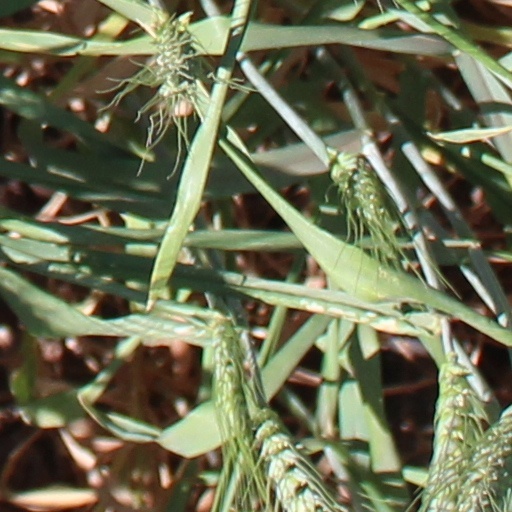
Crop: wheat